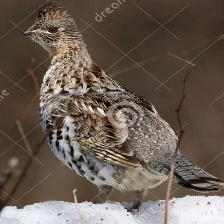
Species: SNOW PARTRIDGE
Scientific name: LERWA LERWA
ImageNet parent category: partridge